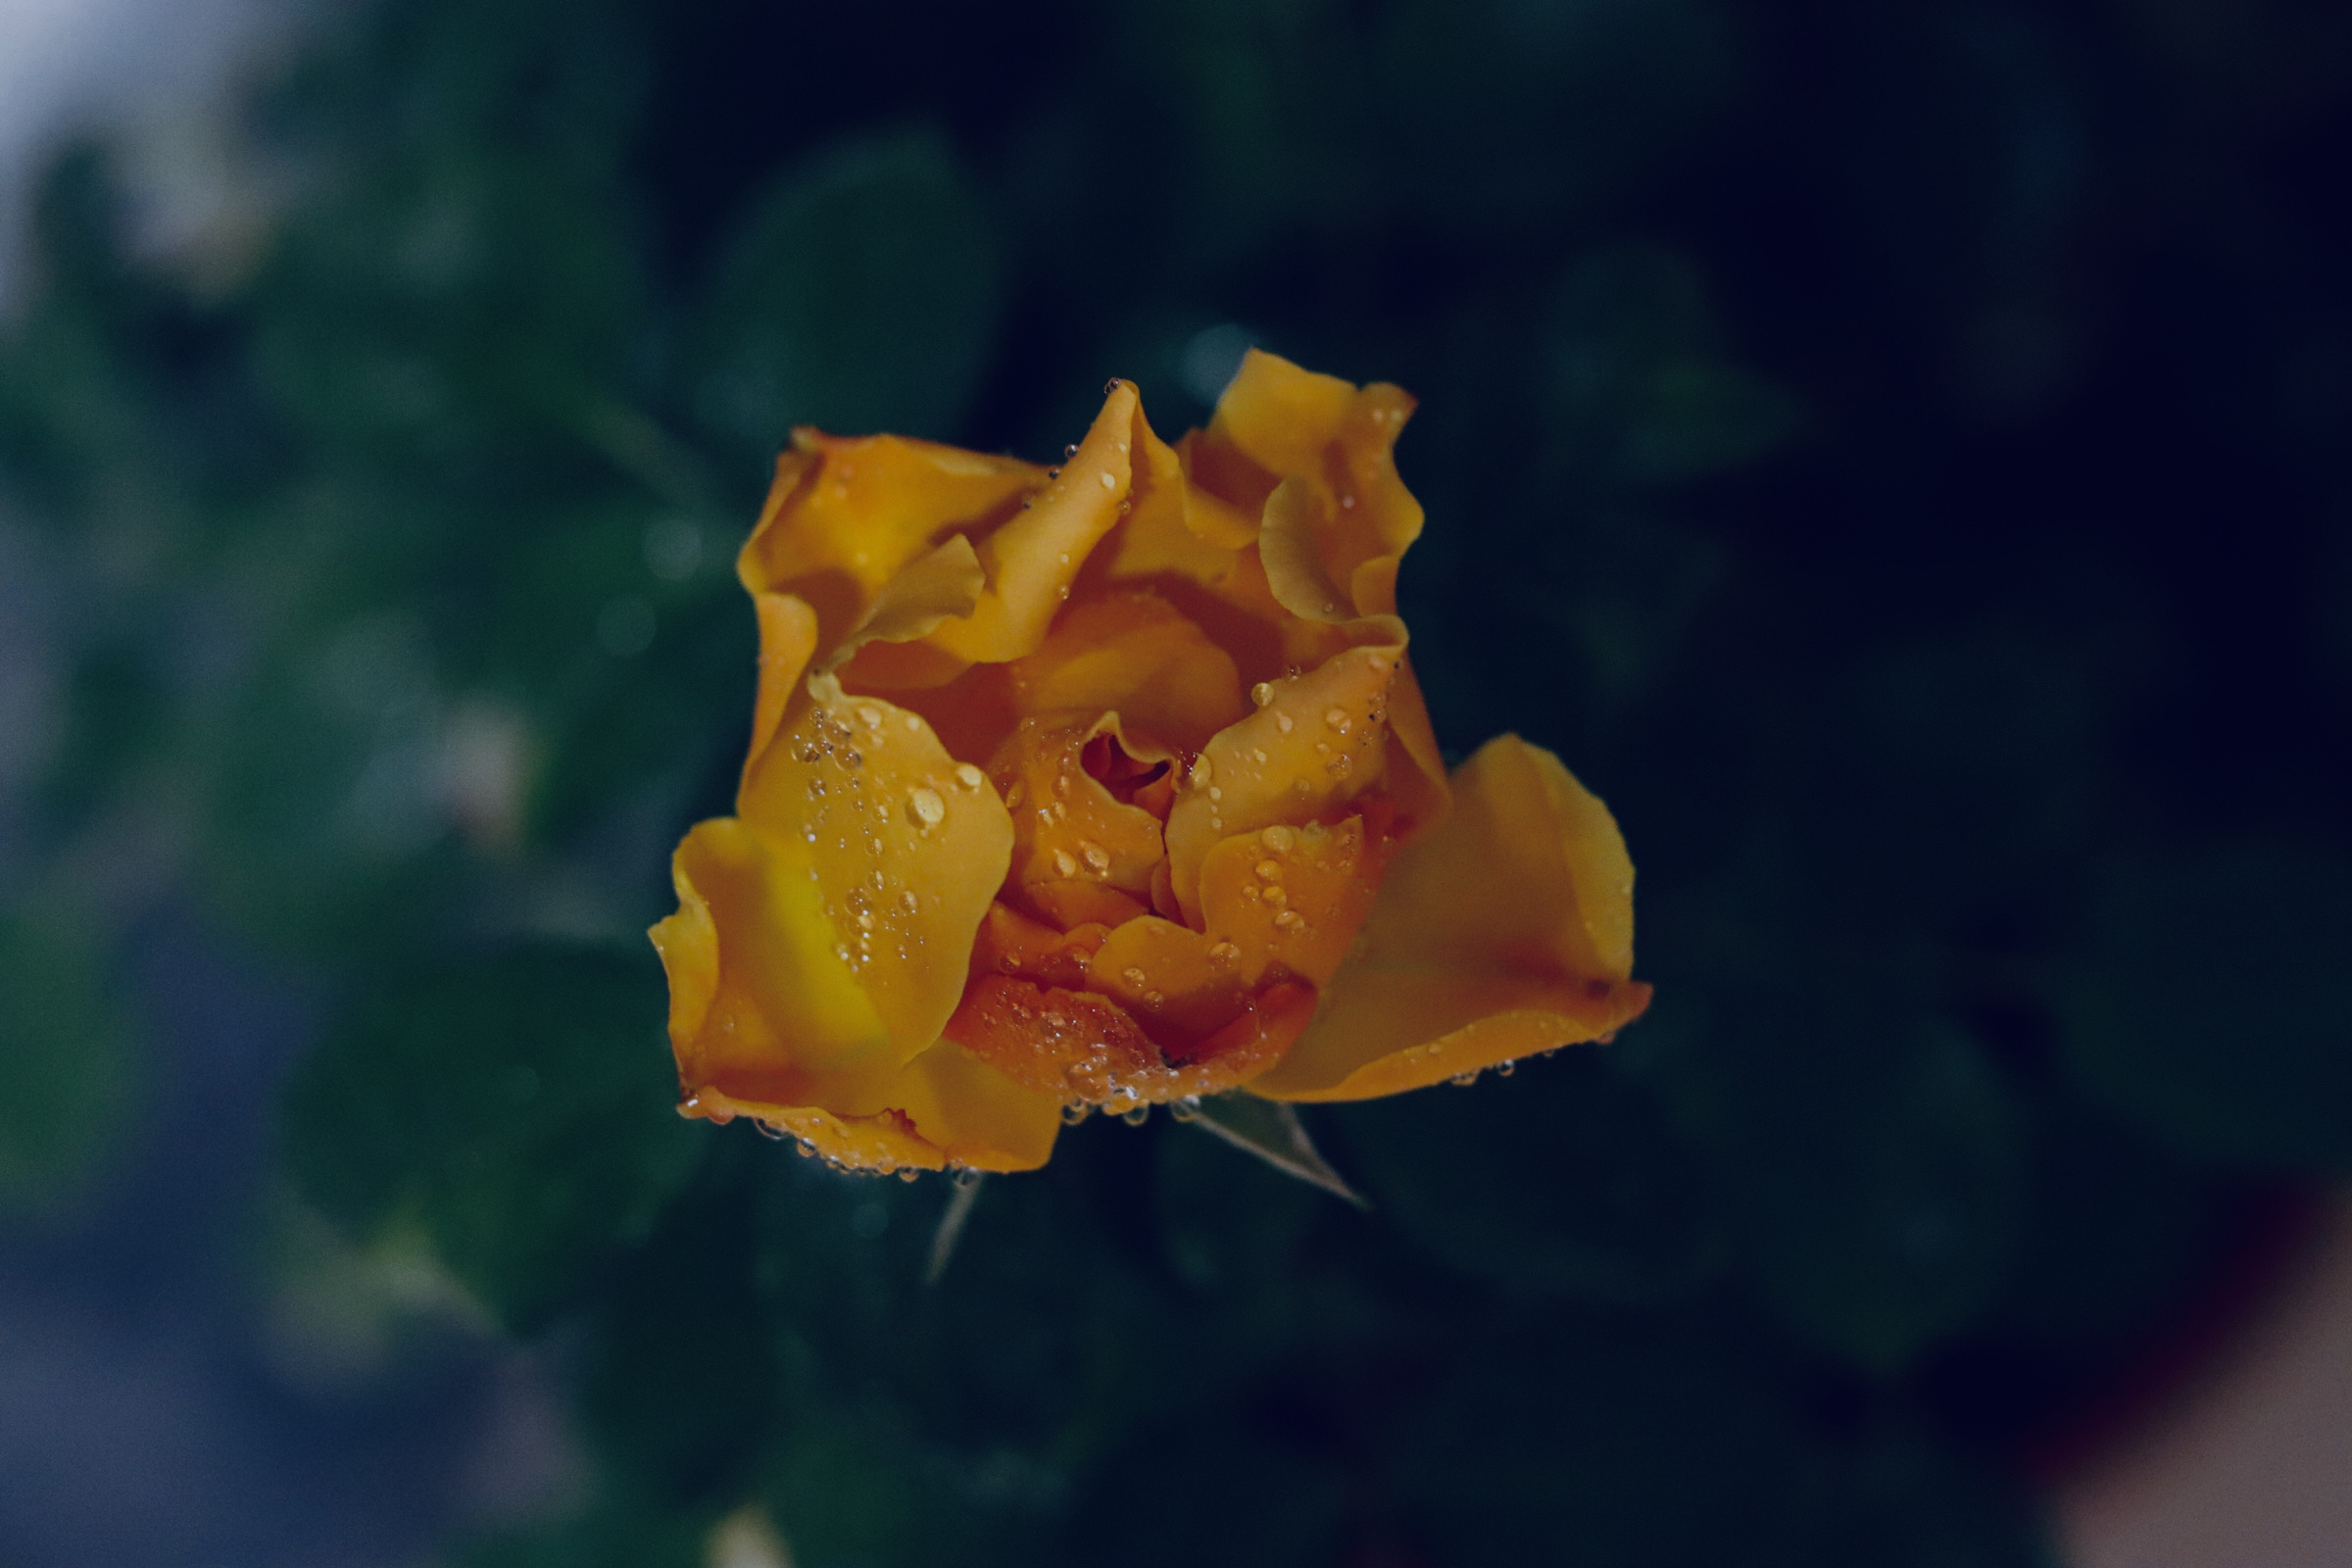
flowers, plants, dewdrops, flower, yellow, petal, orange, water, red, rose, plant, garden roses, rose family, botany, close up, sky, flowering plant, austrian briar, rose order, annual plant, floribunda, wildflower, lantana